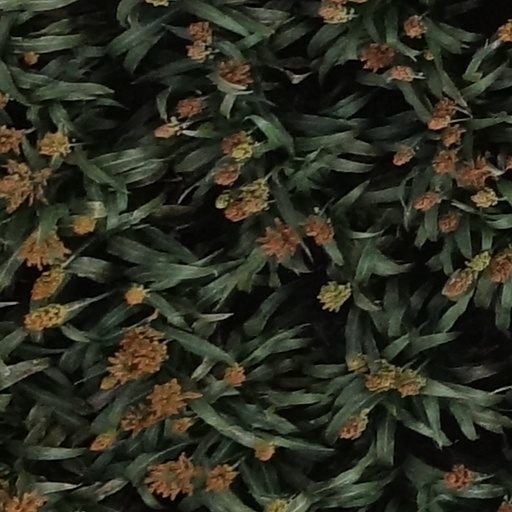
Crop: sorghum